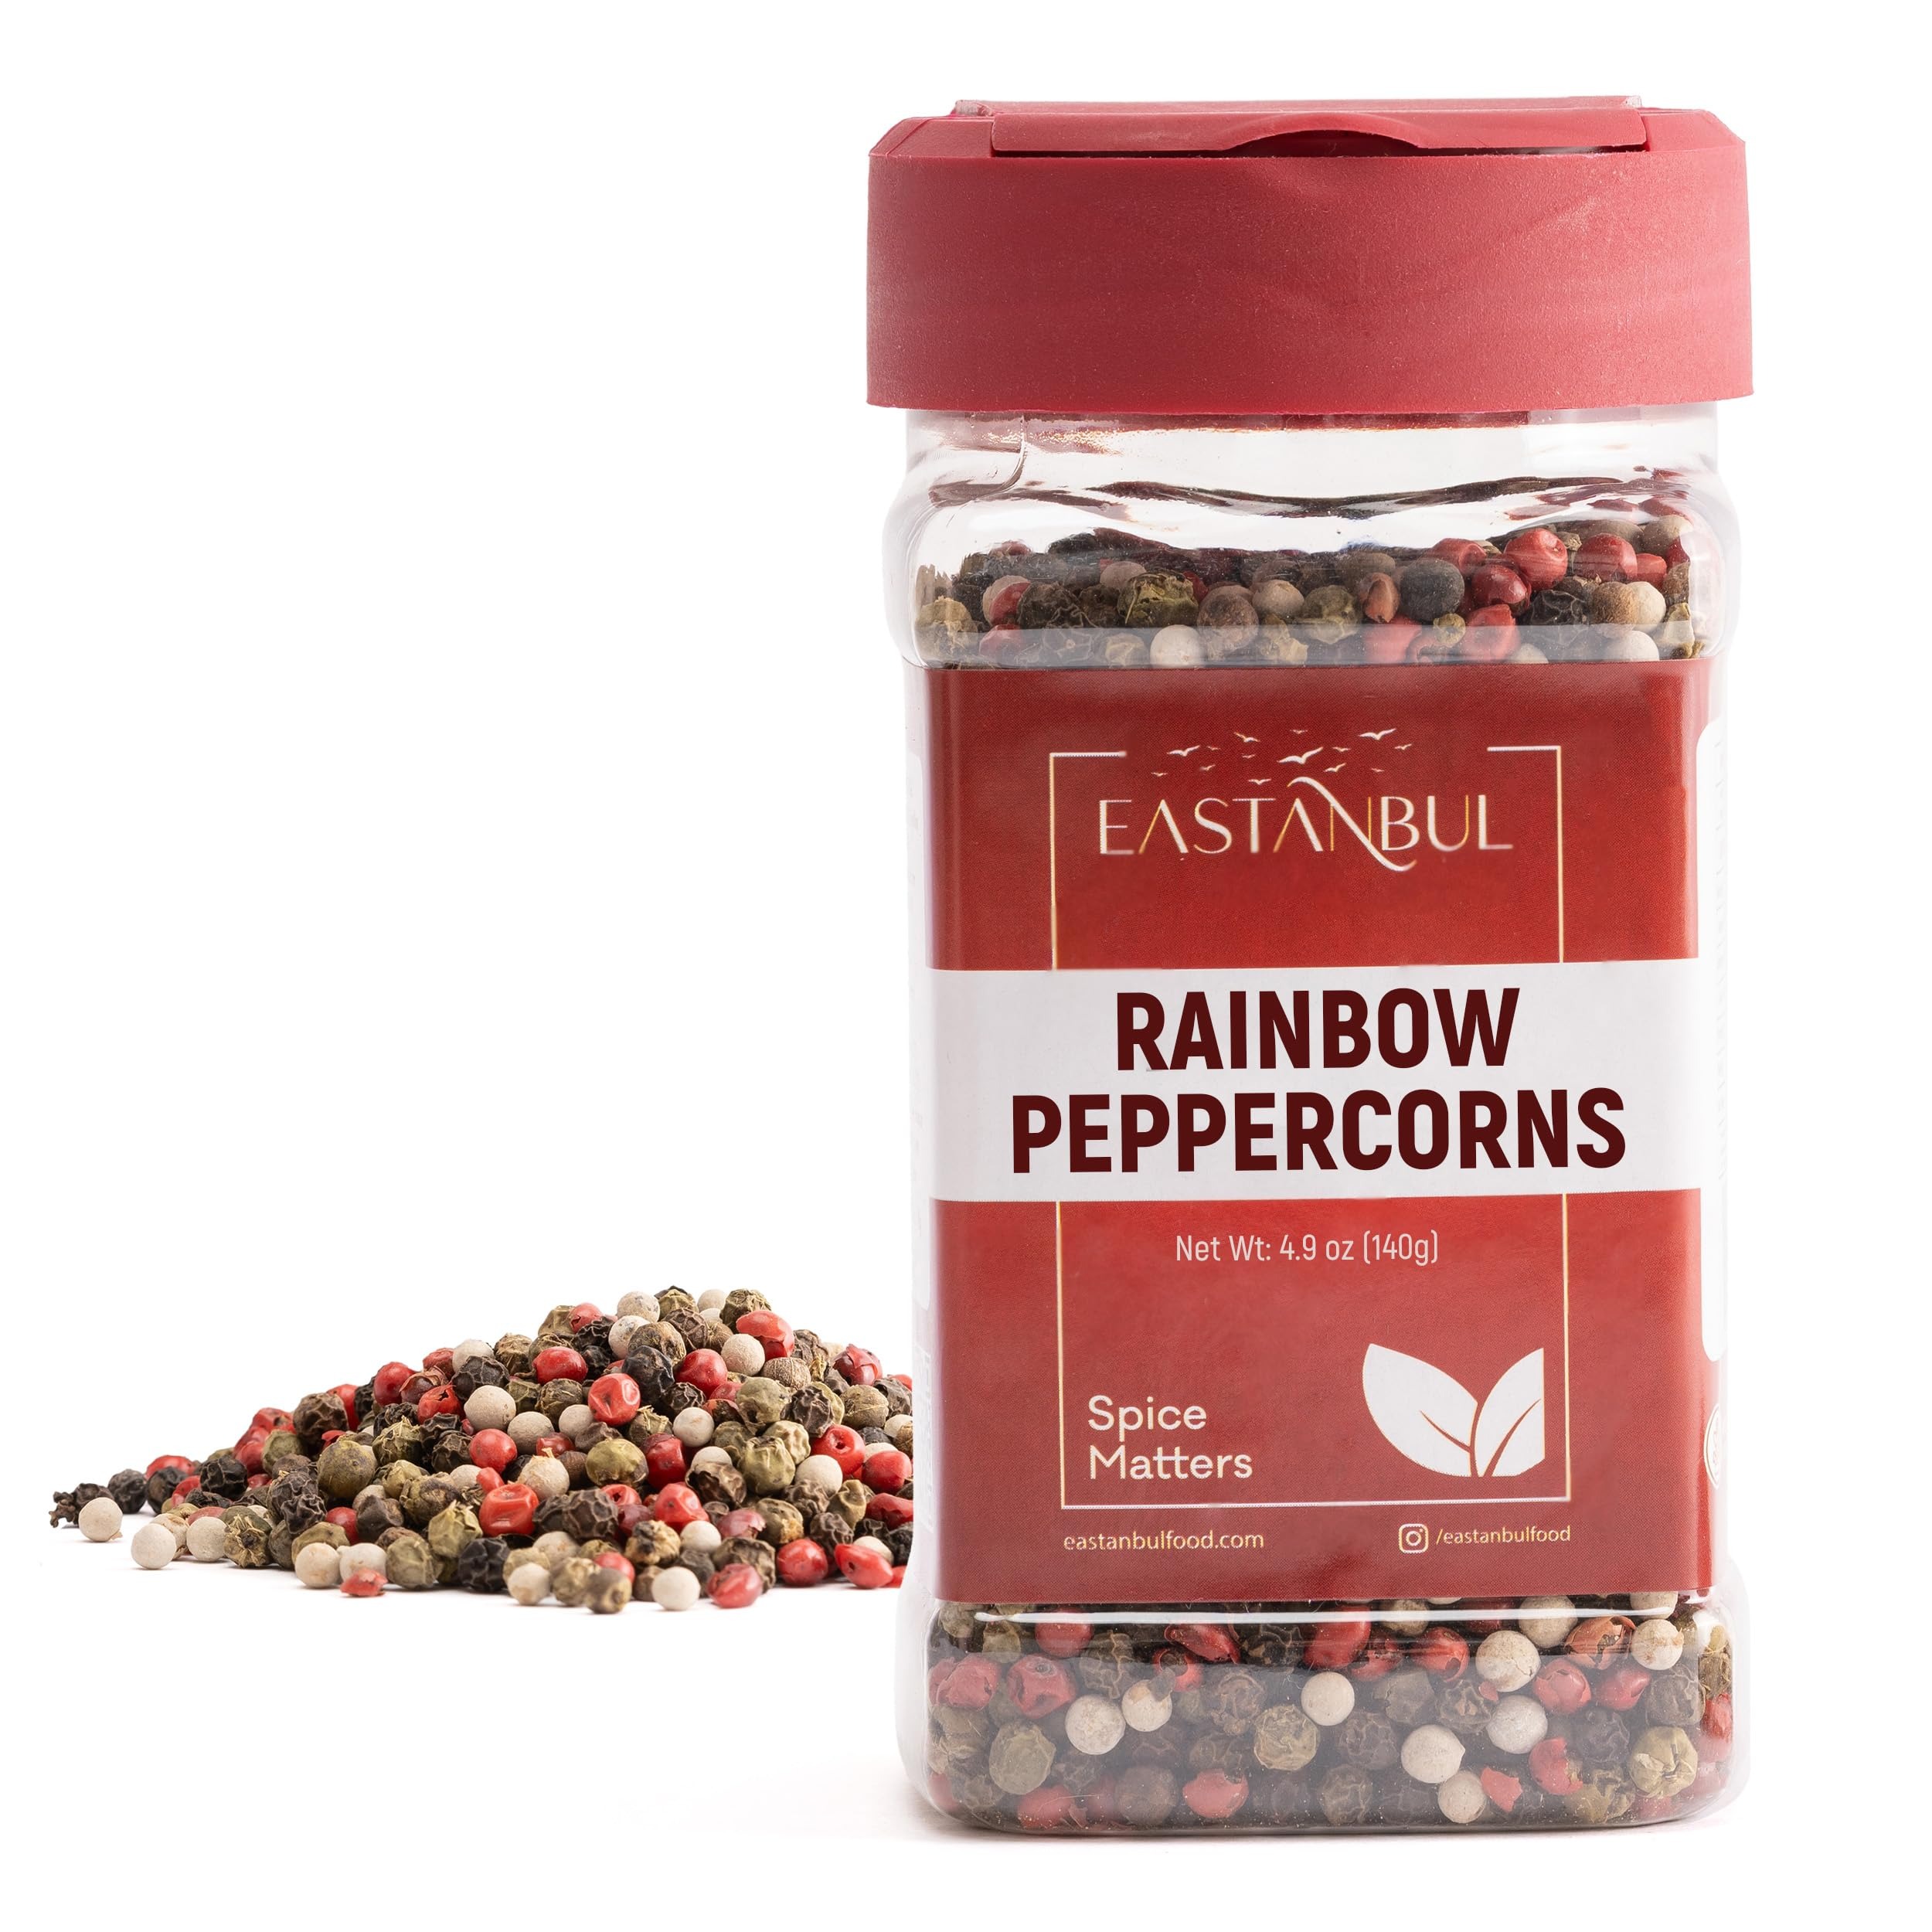
Item Name: Eastanbul Rainbow Whole Peppercorns for Grinder Refill 4.9oz, Peppercorns Whole Rainbow White, Green, Red, Black Pepper for Grinder Refill, Peppercorn Medley, Mixed Peppercorns, Assorted Peppercorns
Bullet Point 1: WAFT OF PEPPERY GOODNESS: Spices are literally divine💫 gifts, and Eastanbul is thrilled to meet its customers with another meticulously selected exquisite goodness gathered from bountiful lands of ancient silk and spice route: Whole Rainbow Peppercorns for grinder with their excellent melange of multi-layered sharp, mild, subtle and delicate flavors and aesthetically pleasing colors (All in all the first bite done with eyes 😉)
Bullet Point 2: PERFECT FLAVOR BRIGHTENER: Mixed Peppercorns are widely used in many world cuisines, and many diverse savory 🧂 recipes utilize them to add a little kick and lots of flavors in soups, sauces, salads, marinade mixes, stews, steaks, kebabs, and other meat recipes with beef, pork, lamb, poultry, or fish🍲 due to its pungent and vibrant phenomenal aroma. Our top-notch quality rainbow pepper corn for grinder refill comes with just the right blend with the green, red, and white ratio to black
Bullet Point 3: 100% NATURAL & CLEAN: You don't need a journey to Istanbul 🌉to reach authentic Turkish Spices. Eastanbul will be bringing it to your doorstep. Our intoxicating whole peppercorns are vegan 🌱, Non-GMO, and free from harmful chemicals and additives💚. Grind Eastanbul assorted peppercorns up to perfection and spark your dishes to a higher level of bliss. Forget about the overpriced bland grocery store-gradeblack peppercorns for grinder
Bullet Point 4: SPICE PAIRINGS🤝: Garlic 🧄 and onion enhance rainbow peppers' 🌈 heat, while cumin adds depth. Lime's 🍋 zest is perfect for salsa, and cilantro complements for lively dishes
Bullet Point 5: SPICE MATTERS! Our brand embraces responsible manufacturing♻️, material transparency, fair pricing ⚖, and workplace diversity🙌 and is committed to the utmost customer satisfaction standards. Eastanbul %100 stands behind its authentic spices and offers 30 day money-back guarantee🛡️
Product Description: <ul><li><strong>Also Known As:</strong> Assorted Peppercorns, Peppercorn Medley</li><li><strong>Origin:</strong> A colorful blend of whole peppercorns including black, white, green, and pink varieties, sourced from different regions around the world.</li><li><strong>Ingredients:</strong> A mix of whole black pepper, white, green, and pink peppercorns, known collectively as rainbow peppercorns or assorted peppercorns.</li><li><strong>Taste and Aroma:</strong> Offers a complex flavor profile ranging from mildly spicy to sweet, with varying degrees of heat and fragrance.</li><li><strong>Uses:</strong> Ideal for adding depth and decoration to dishes. Whole rainbow peppercorns are perfect for grinder refill.</li><li><strong>Substitutes:</strong> While each peppercorn variety has a unique flavor, black peppercorns can be used as a general substitute, but will not provide the same complexity.</li><li><strong>Fun Fact:</strong> The different colors of peppercorns are not different species, but rather the same peppercorn at different stages of development and processing.</li></ul>
Value: 4.9
Unit: Ounce

Price: 9.74